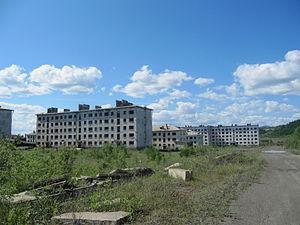
Kadyktchan est une ancienne ville de l'oblast de Magadan, en Russie. Si l'essentiel des bâtiments est toujours debout, il s'agit actuellement d'une ville fantôme.